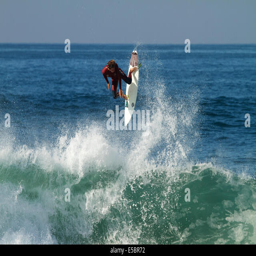
a surfer performs an aerial while riding a large wave